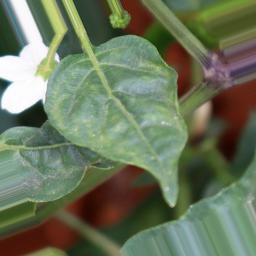
Label: healthy